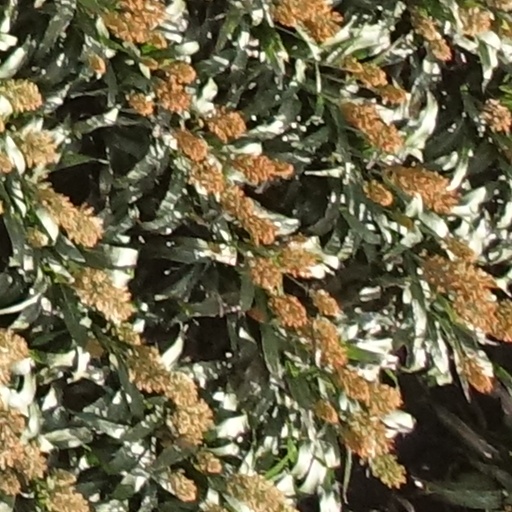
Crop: sorghum